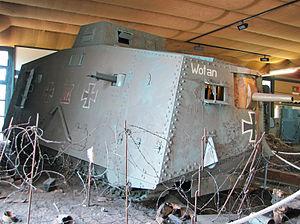
Panzer est un mot d’origine allemande signifiant « blindé » ou bien « carapace ». Si le vocable peut s'appliquer aujourd'hui à tous les engins cuirassés allemands, des origines jusqu'à nos jours, l'usage fait qu'il désigne essentiellement les blindés chenillés à tourelle de l'armée allemande de la Seconde Guerre mondiale, lesquels eurent une conception et un emploi tactique particuliers. Le terme générique est moins utilisé pour les MBT allemands de l'après-guerre, similaires aux autres systèmes d'armes occidentaux. L'historiographie française utilise le pluriel « panzers ». Certains ouvrages français utilisent ce mot comme abréviation de grandes unités blindées, « 2ᵉ Panzer » signifiant « 2ᵉ division blindée » ou « 2. Panzerdivision ».
Le musée allemand des Blindés de Munster est, ainsi que son nom l’indique, un musée militaire allemand situé à Munster en Basse-Saxe ; il présente des collections de véhicules blindés en se concentrant sur l’exposition de l’histoire de l’arme blindée en Allemagne depuis 1917.